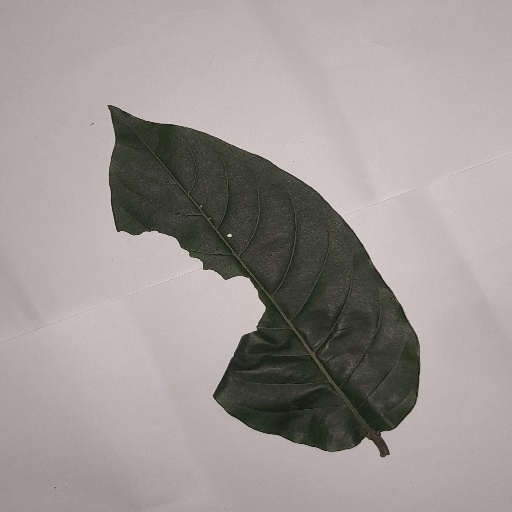
Species: HariTaki
Leaf condition: Shot Hole